Robert Seymour (illustrator)

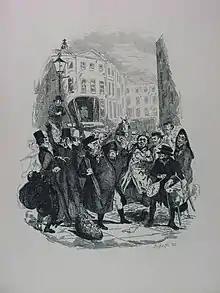
The Pugnacious Cabman

When Dickens was approached by publisher William Hall on 10 February 1836, Dickens made it clear that he was not a sporting person and therefore could not write this kind of sketch. But he liked the idea of a club, and agreed to take on the project on condition Pickwick Club member Mr Winkle was the only main character interested in sports. Due to the lack of time, Seymour agreed to this change and approved Dickens' appointment as his writer for the series.